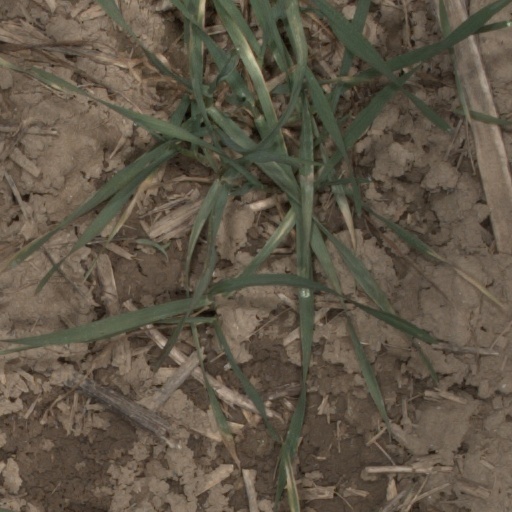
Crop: wheat